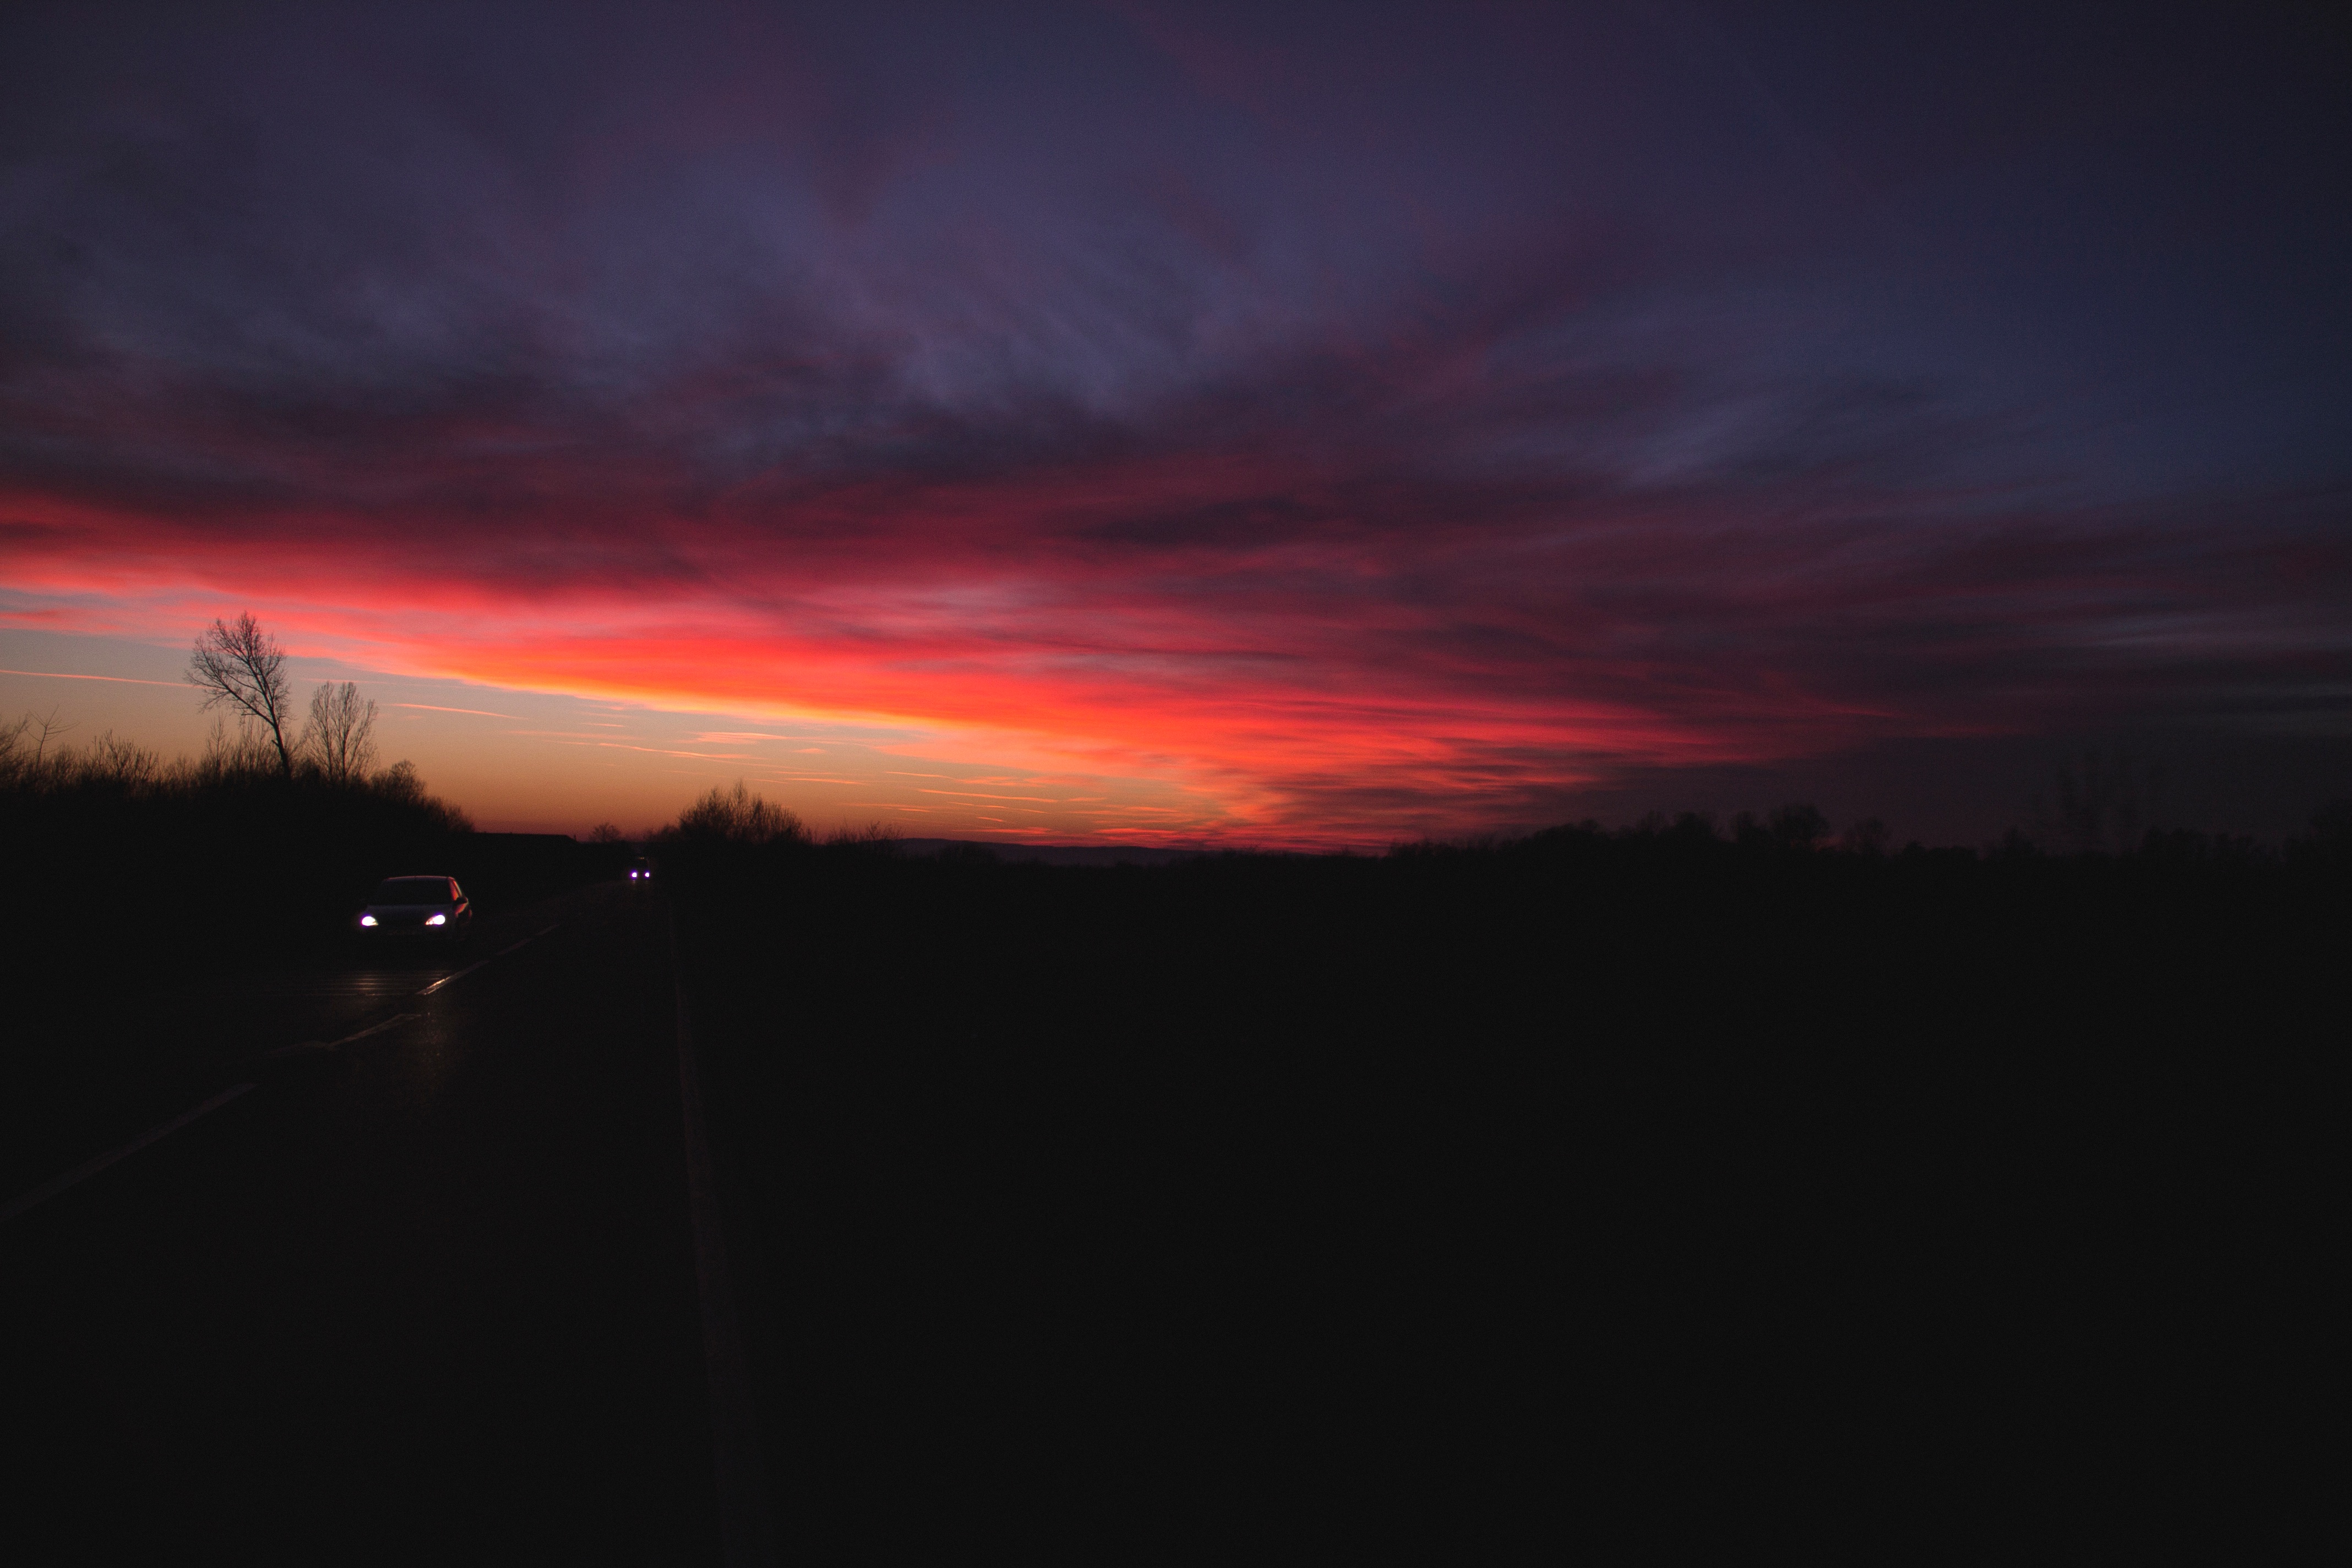
horizon, cloud, sky, sunrise, sunset, morning, dawn, atmosphere, dusk, evening, darkness, afterglow, red sky at morning